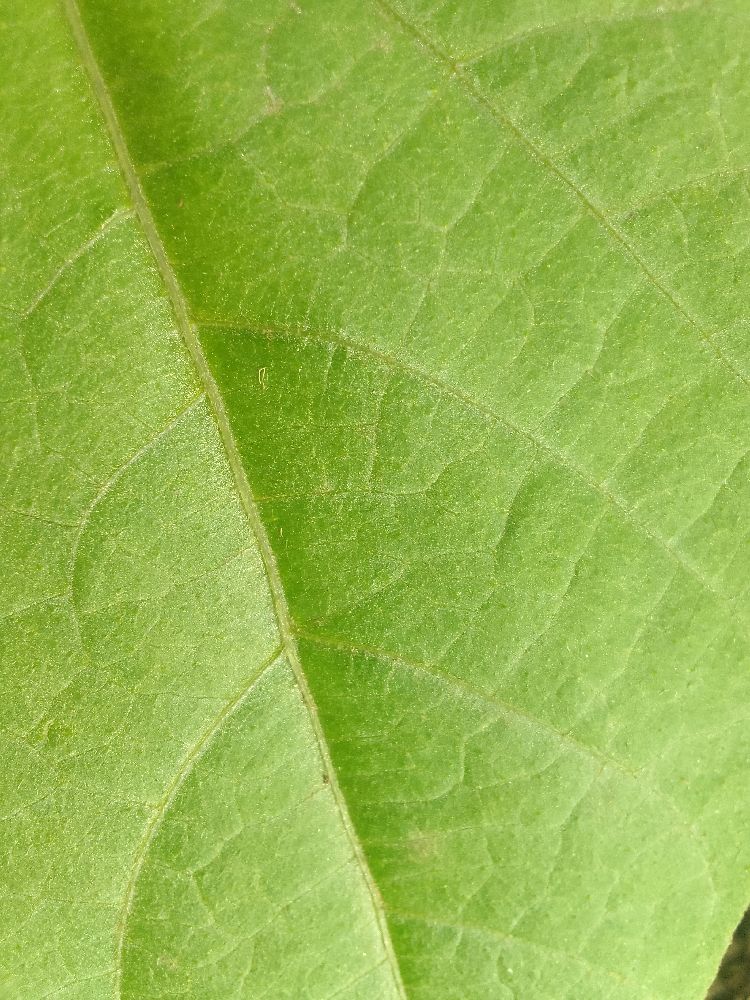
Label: healthy